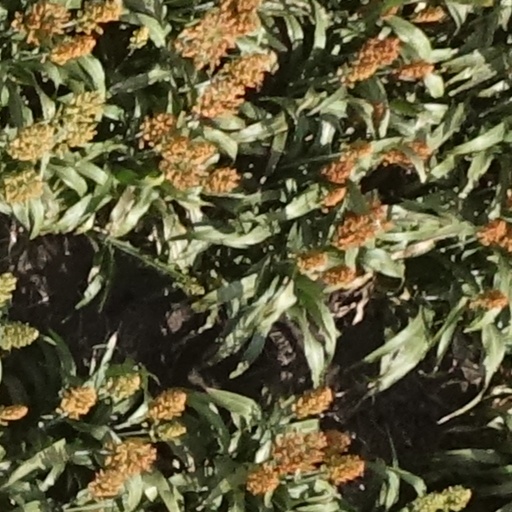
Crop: sorghum